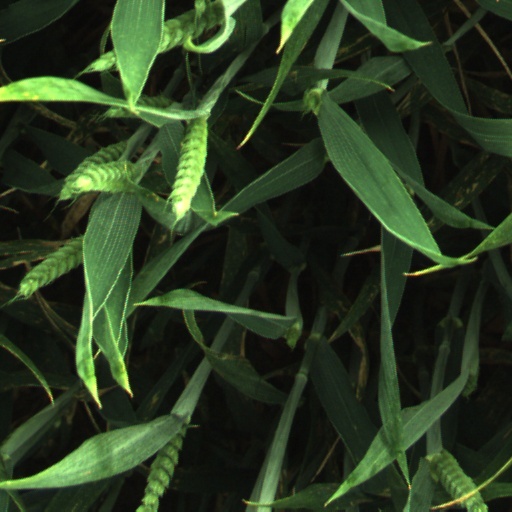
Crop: wheat